Magic (game terminology)

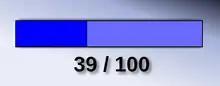
A mana bar or magic bar, used to keep track of a character's magic points (MP) in a video game

Magic or mana is an attribute assigned to characters within a role-playing or video game that indicates their power to use special magical abilities or "spells". Magic is usually measured in magic points or mana points, shortened as MP. Different abilities will use up different amounts of MP. When the MP of a character reaches zero, the character will not be able to use special abilities until some of their MP is recovered.